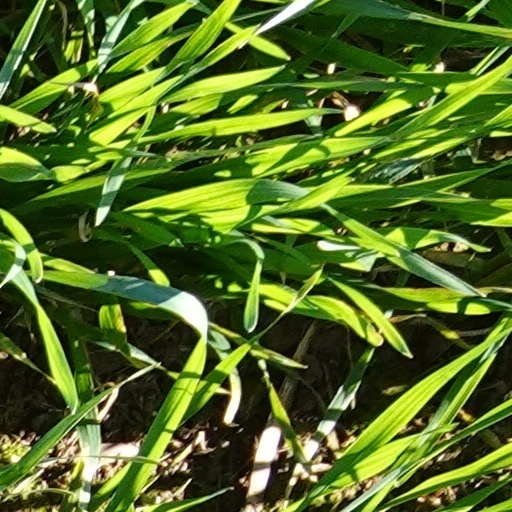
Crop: wheat